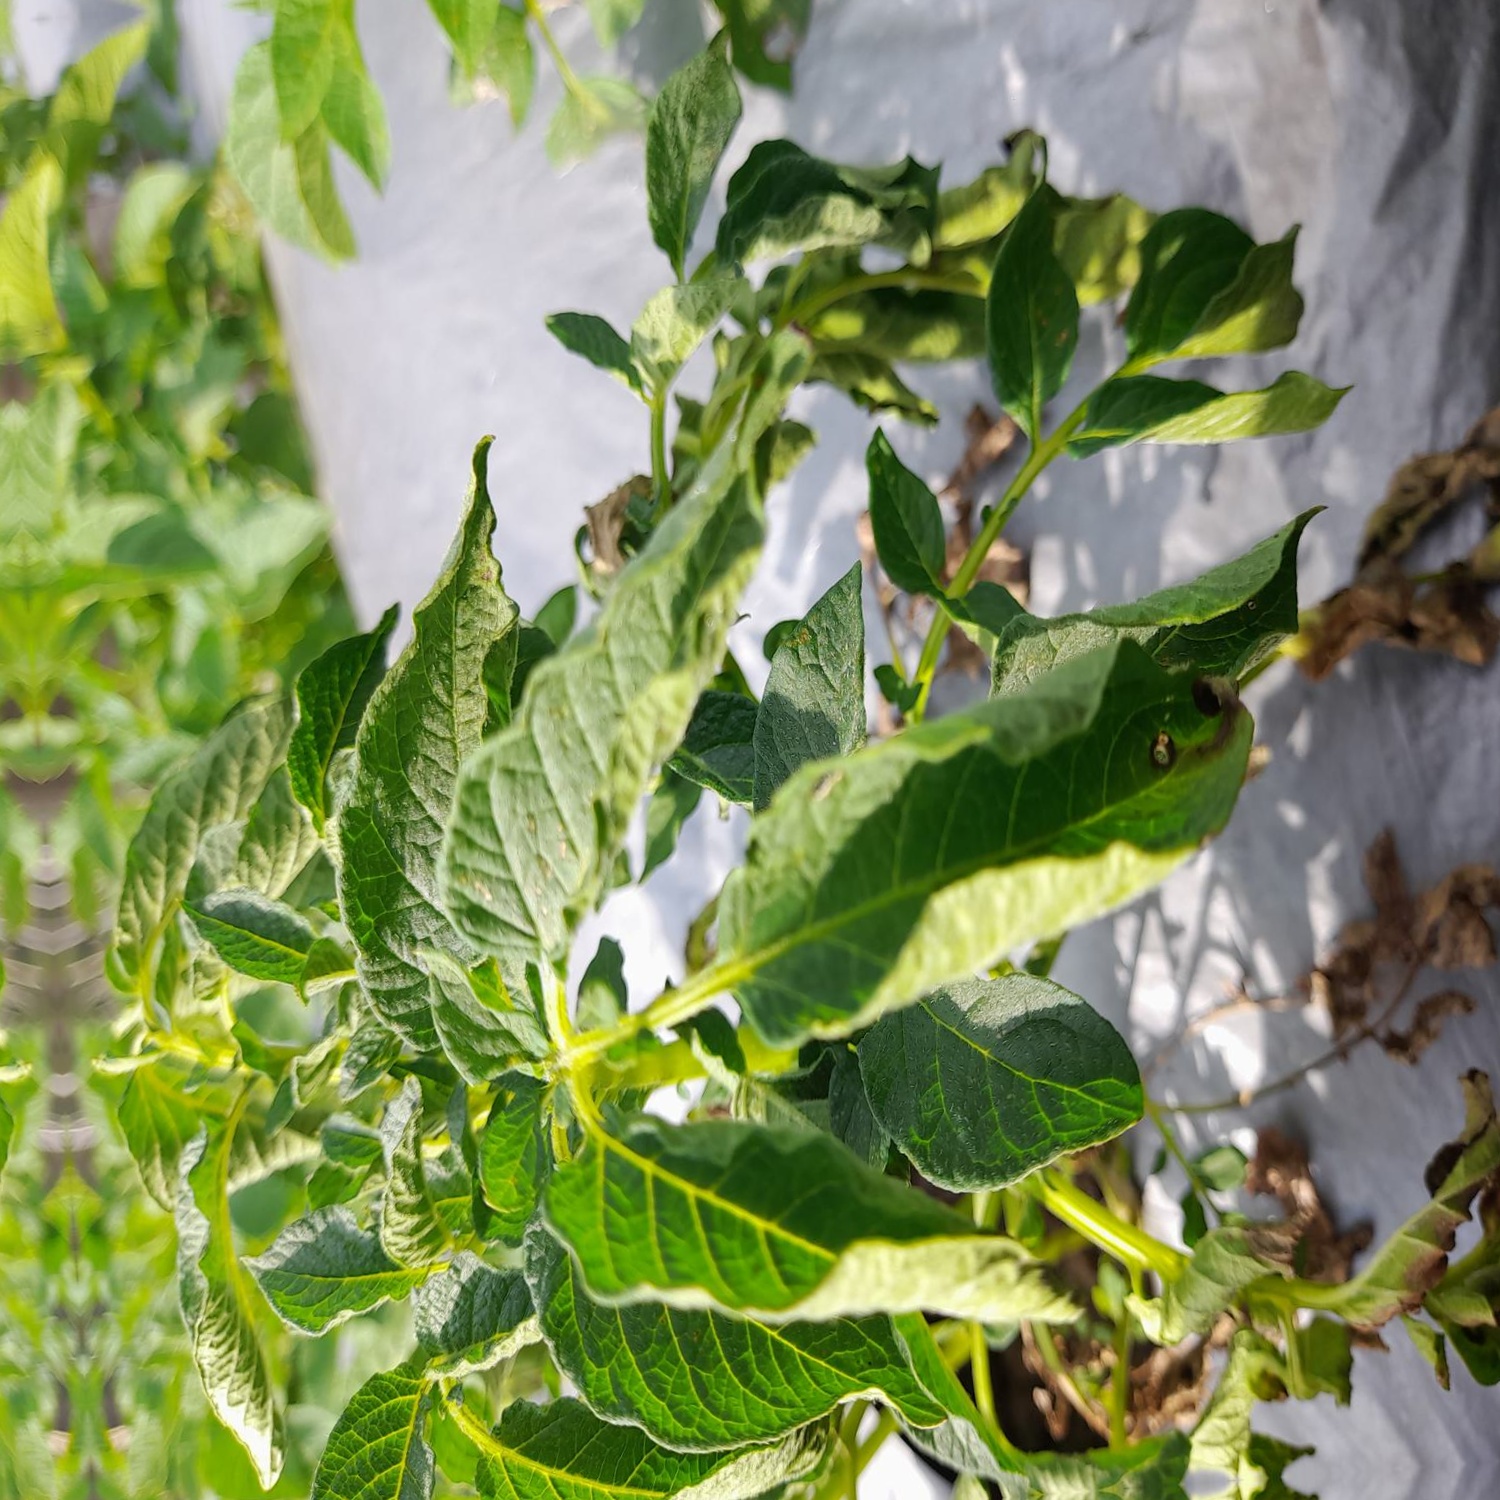
Etiqueta: Pudricion_Parda